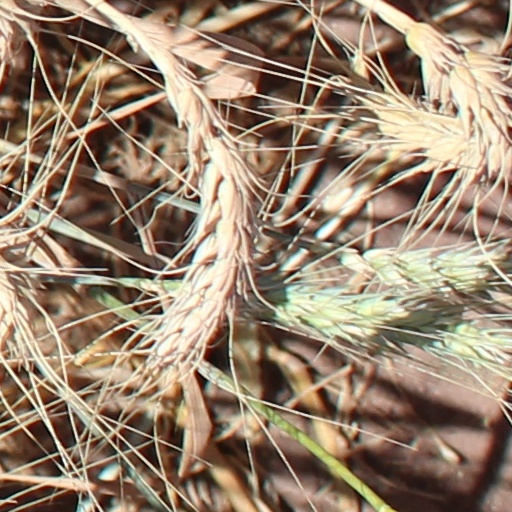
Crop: wheat